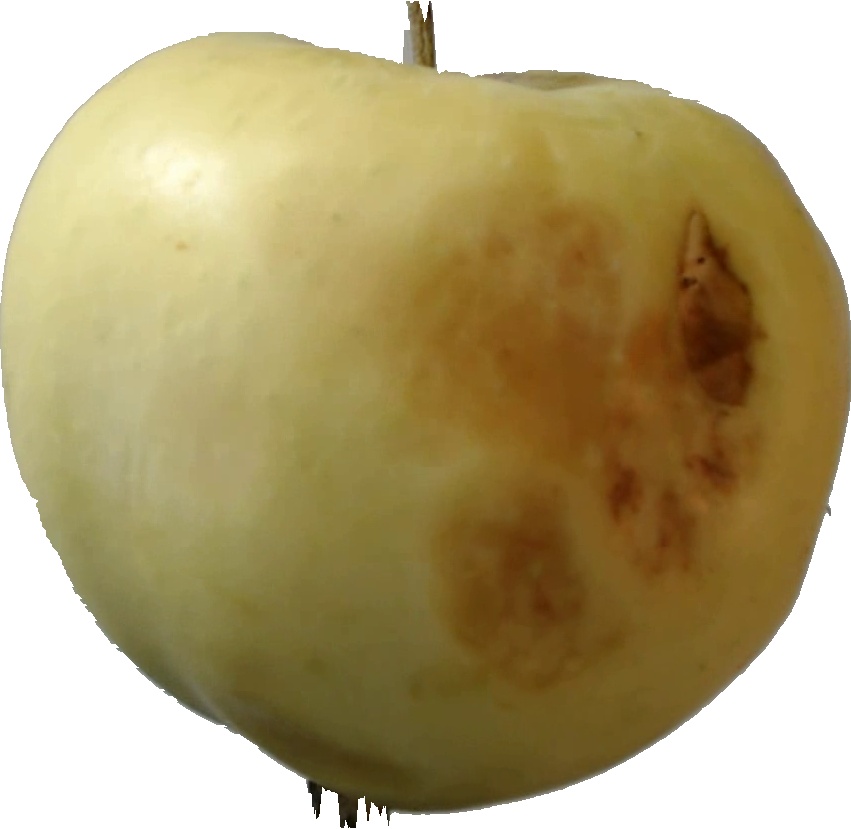
Label: apple_hit_1